C. K. McClatchy High School

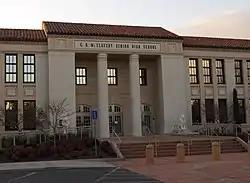

C. K. McClatchy High School, also known as McClatchy High School, is a high school in the Sacramento City Unified School District. It is located in the Land Park area of Sacramento, California. Established in 1937, it is the oldest operating high school in the district, having succeeded crosstown rival Sacramento High School following the latter's closure in 2003. McClatchy High School has over fifty clubs and over 50,000 alumni.